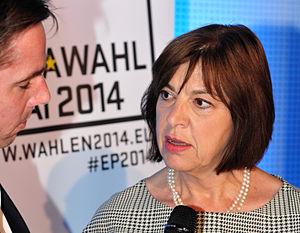
Les élections européennes se sont déroulées le dimanche 7 juin 2009 en Allemagne pour désigner les 99 députés européens au Parlement européen, pour la législature 2009-2014. Même après la ratification du traité de Lisbonne, alors que le nombre de députés allemands qui aurait dû passer à 96 députés, est resté fixé à 99 jusqu'à la fin de la législature.